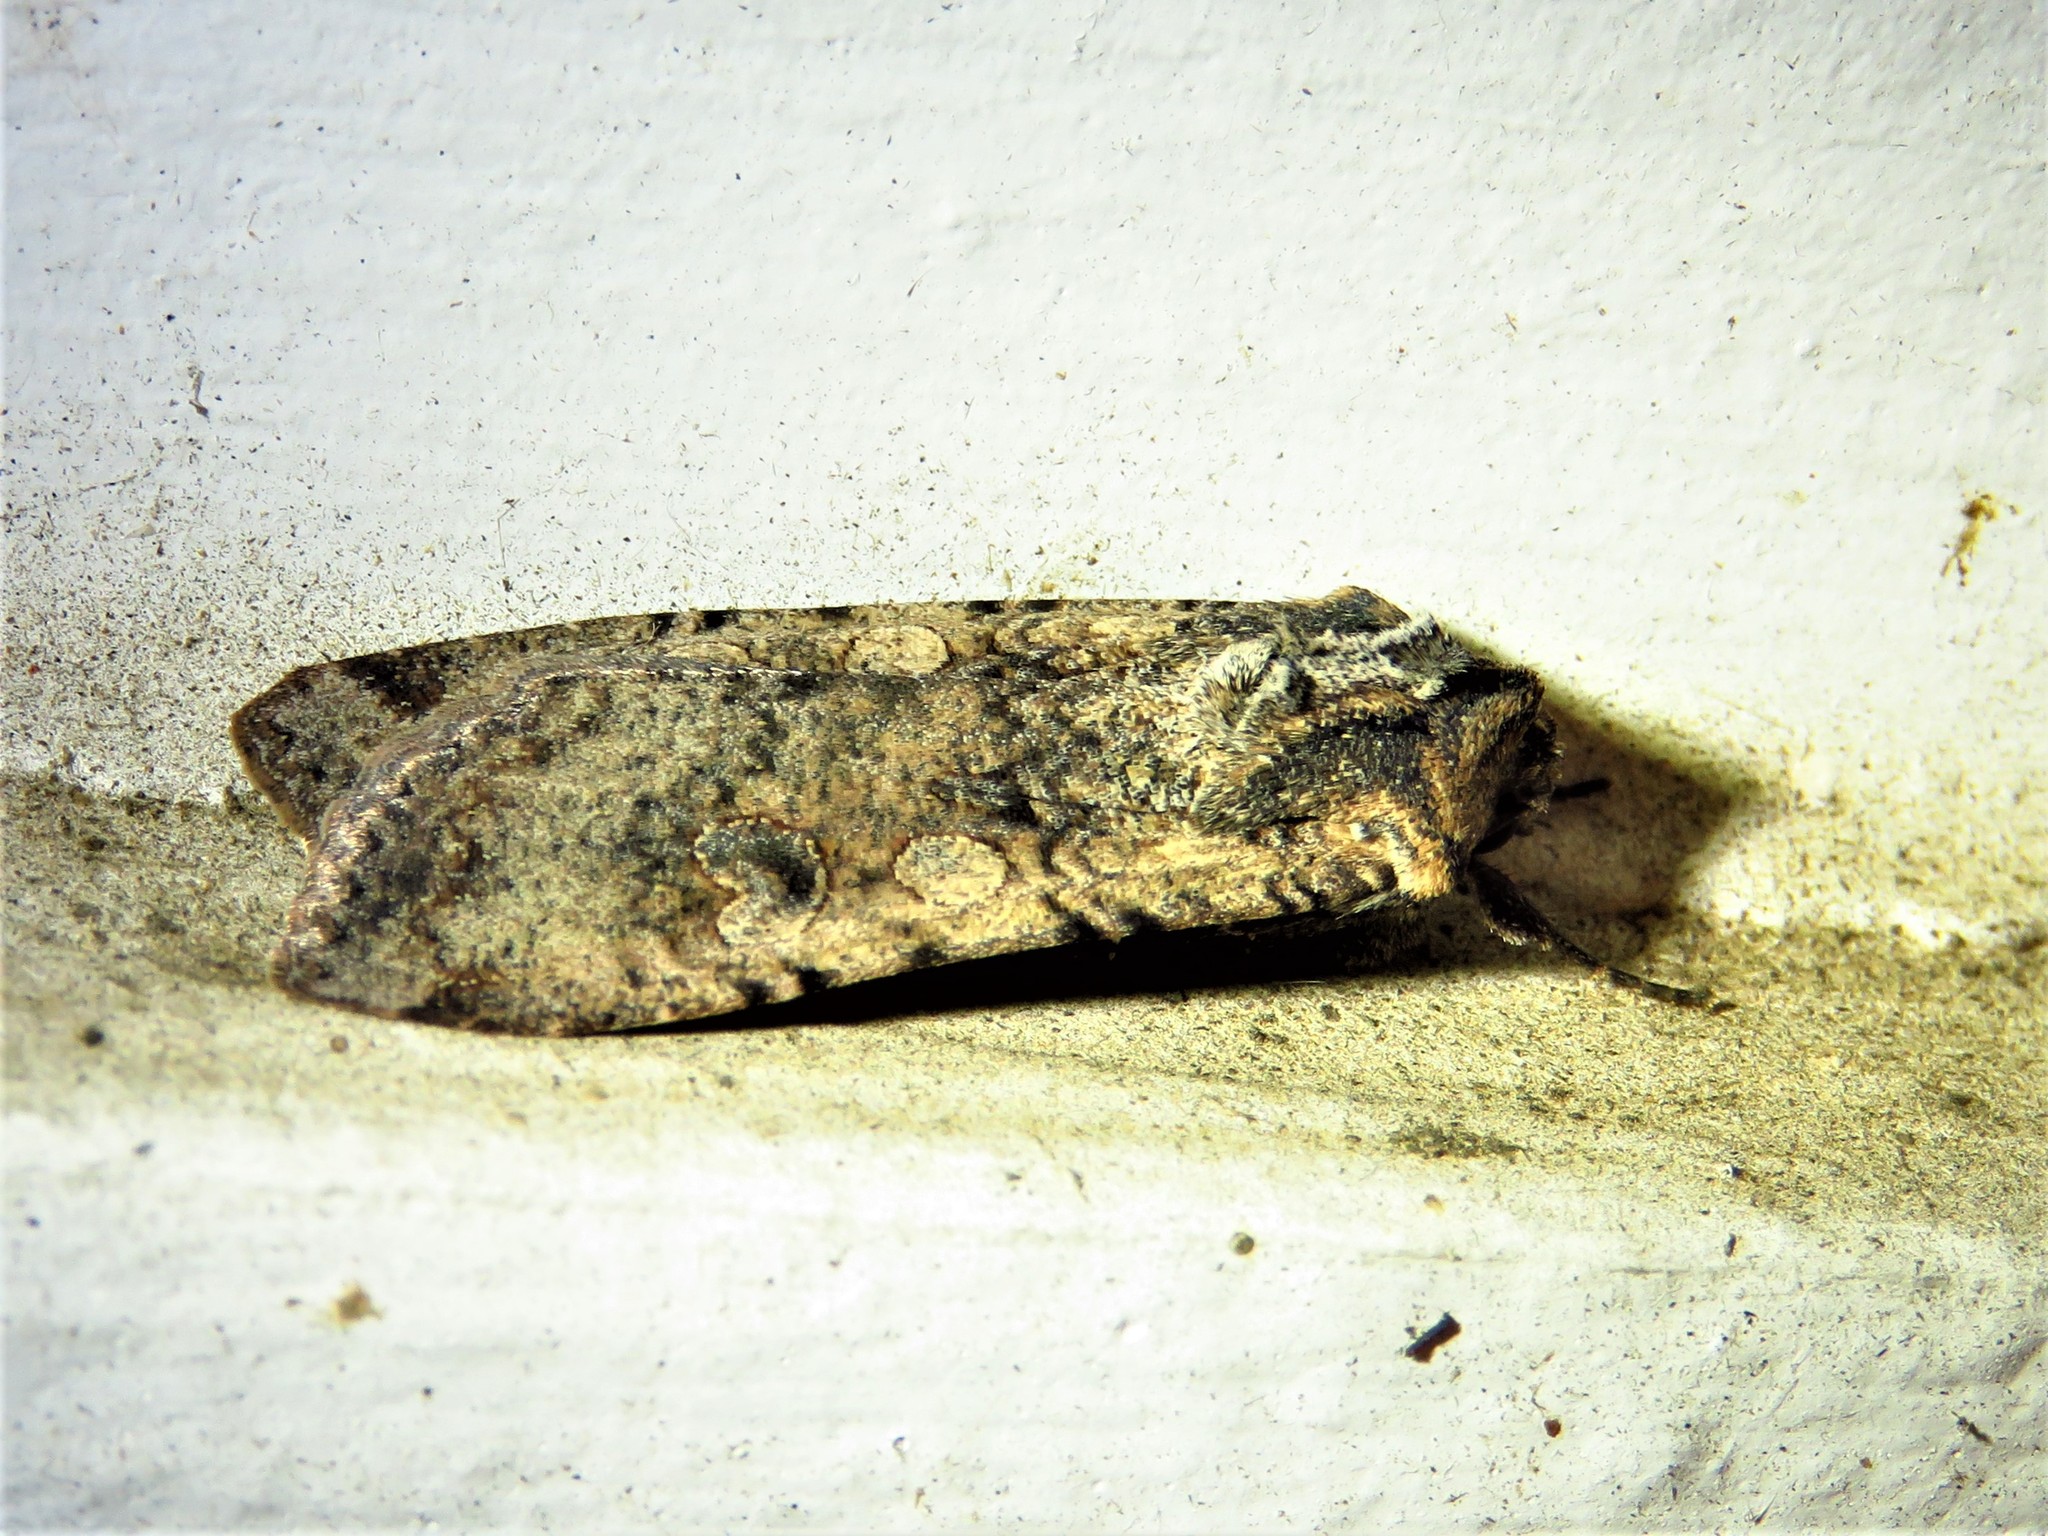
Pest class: cutworms